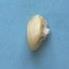
Maize quality: Bad